Northern Neck Proprietary

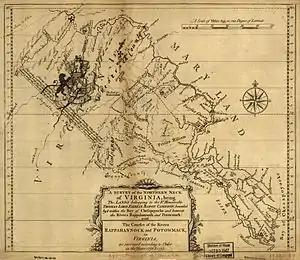
A map from 1736 map of the Northern Neck Proprietary

The Northern Neck Proprietary – also called the Northern Neck land grant, Fairfax Proprietary, or Fairfax Grant – was a land grant first contrived by the exiled English King Charles II in 1649 and encompassing all the lands bounded by the Potomac and Rappahannock Rivers in colonial Virginia. This constituted up to of Virginia's Northern Neck and a vast area northwest of it.